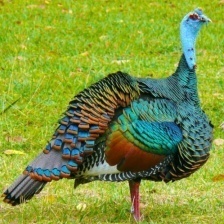
Species: OCELLATED TURKEY
Scientific name: MELEAGRIS OCELLATA